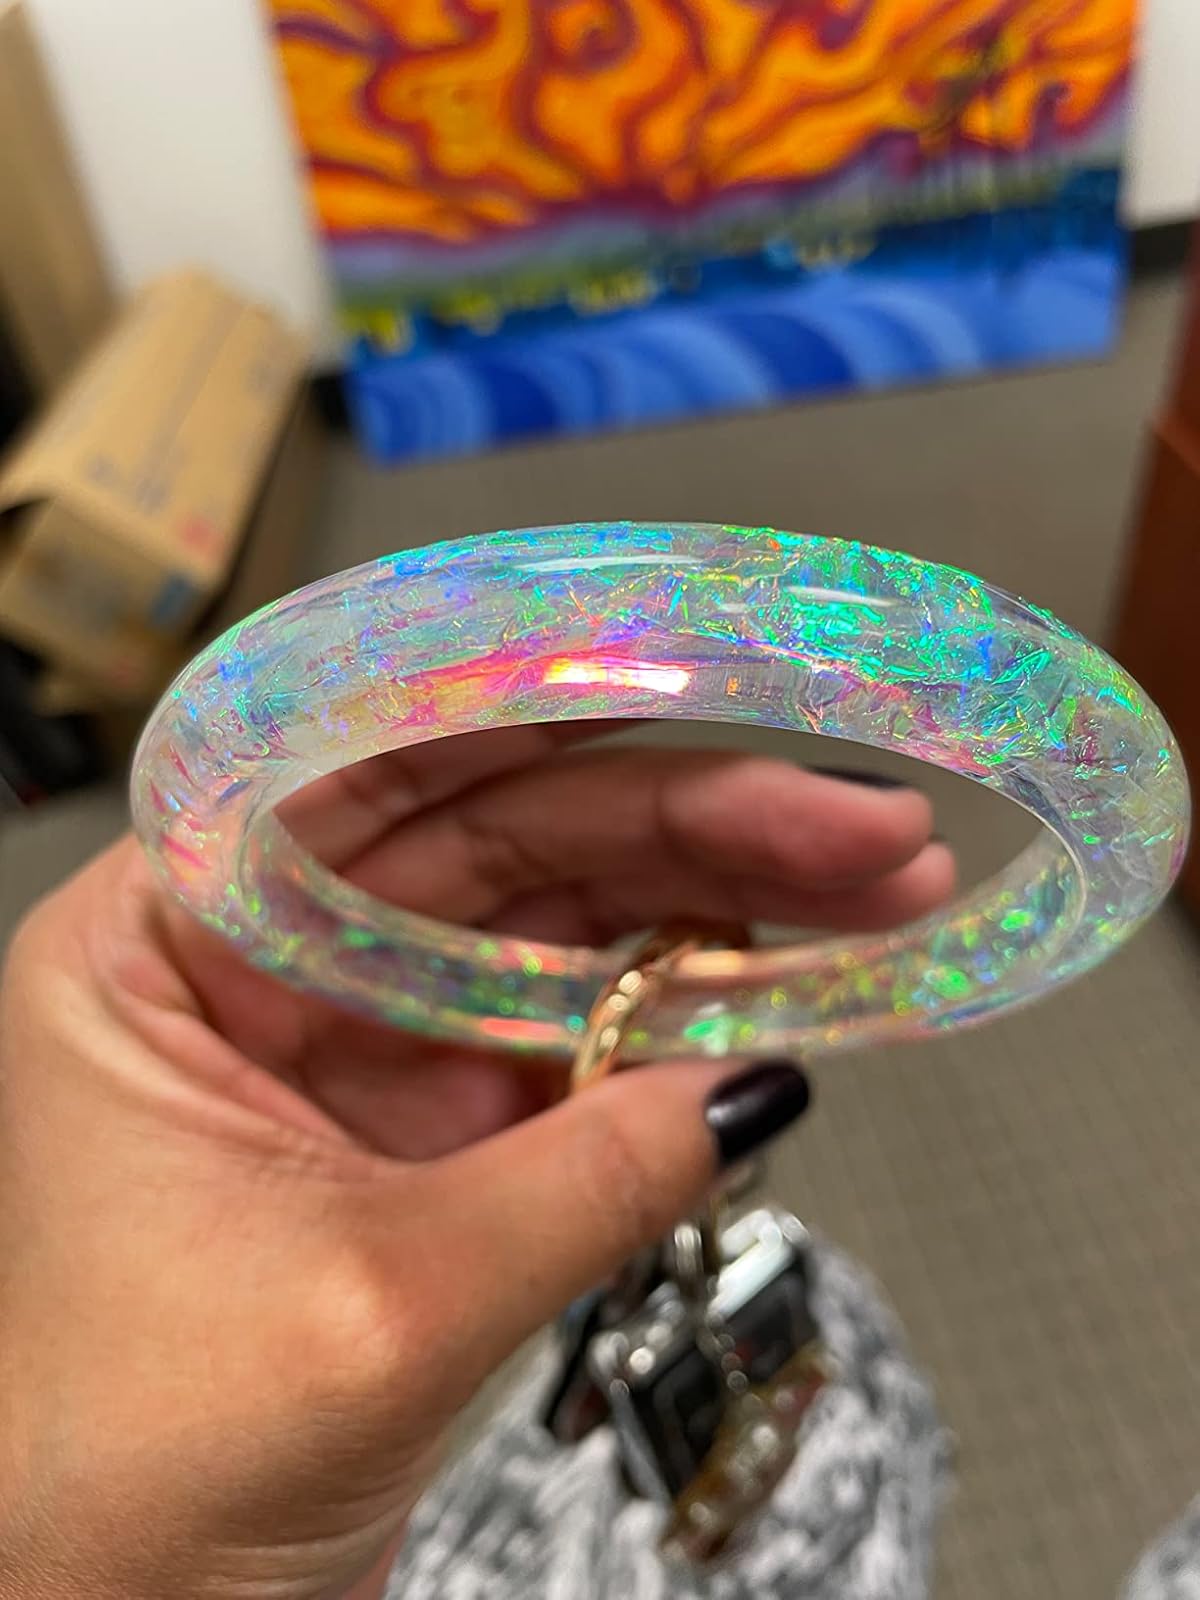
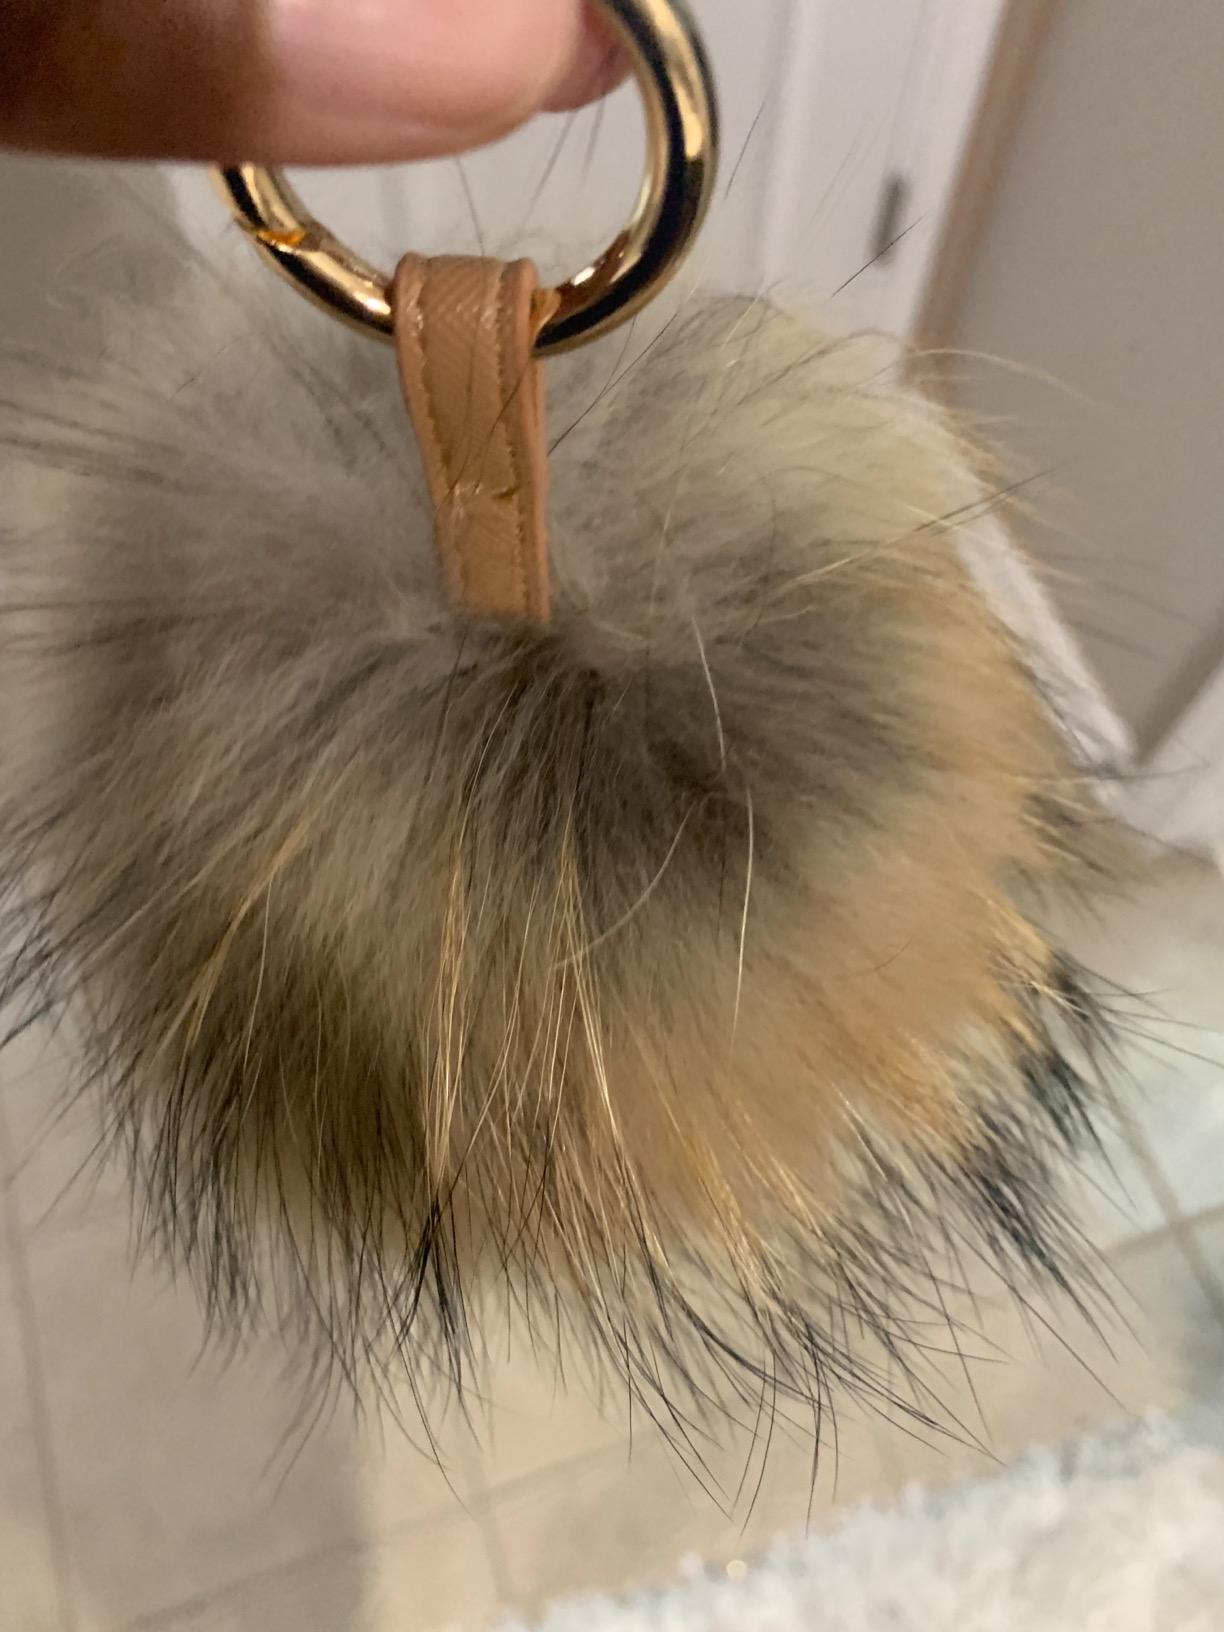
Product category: accessories_keychain
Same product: no